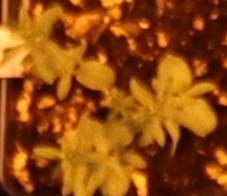
Label: Flax